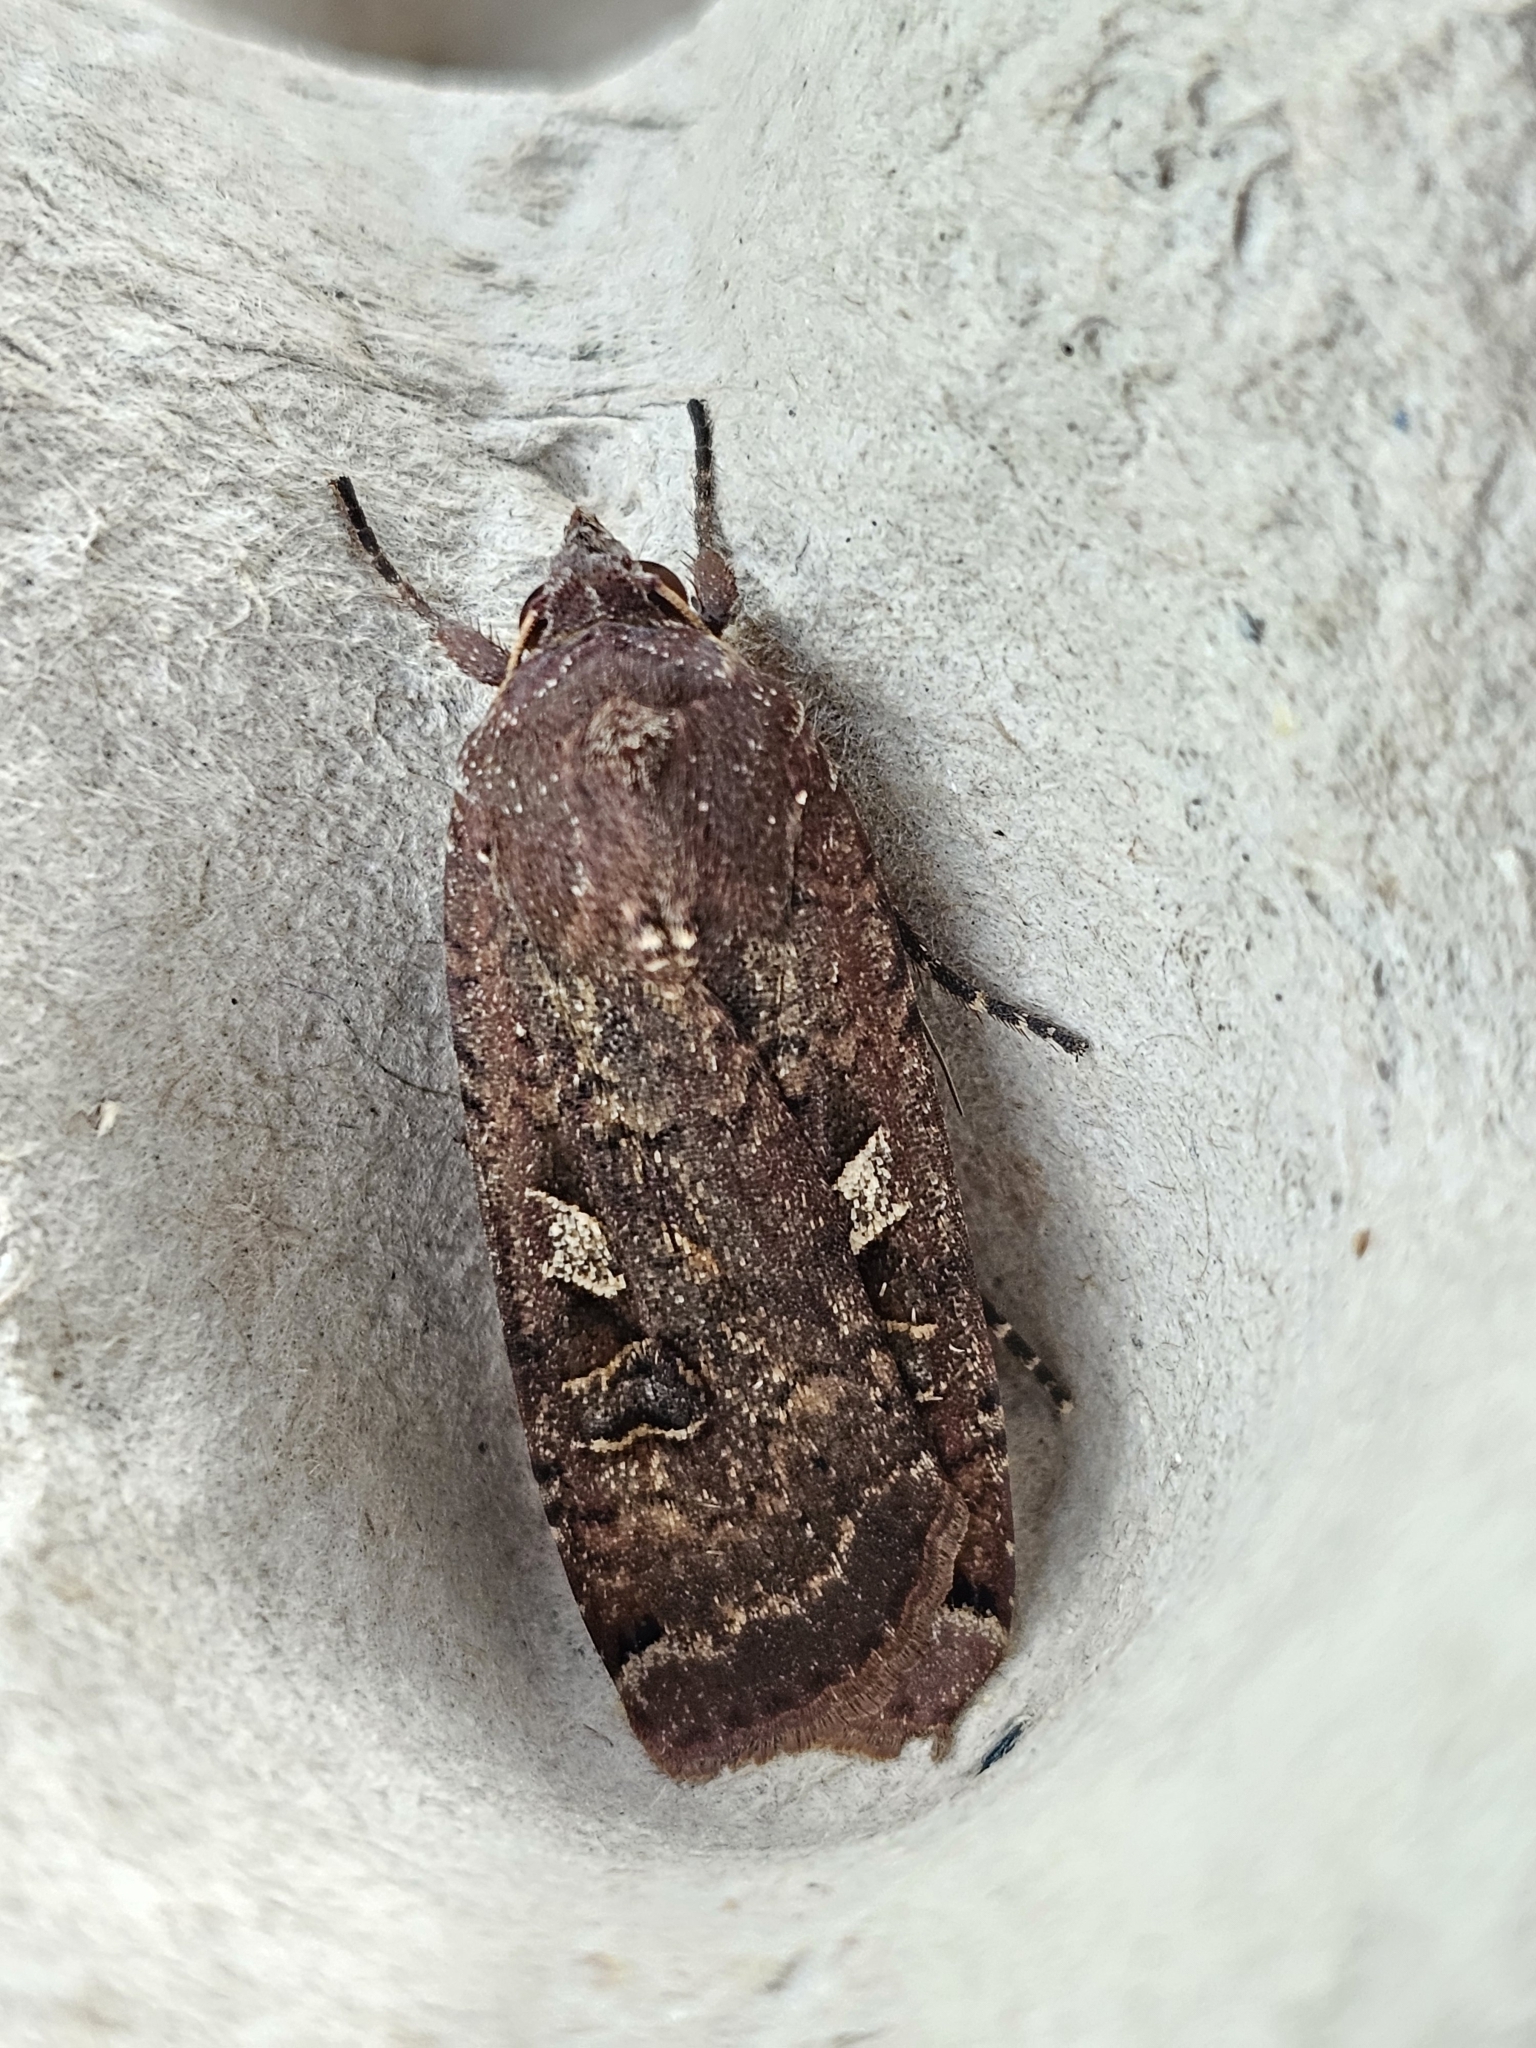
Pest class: cutworms